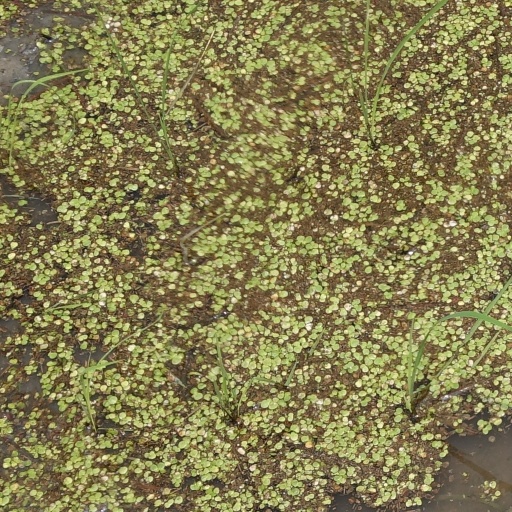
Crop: rice